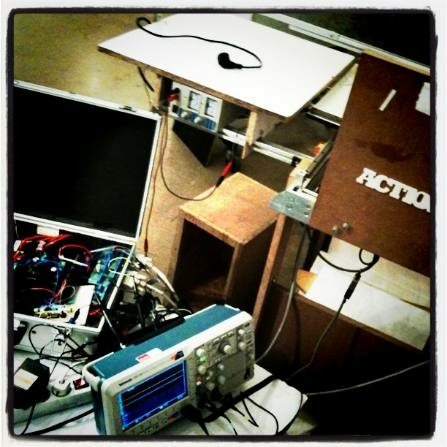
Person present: No